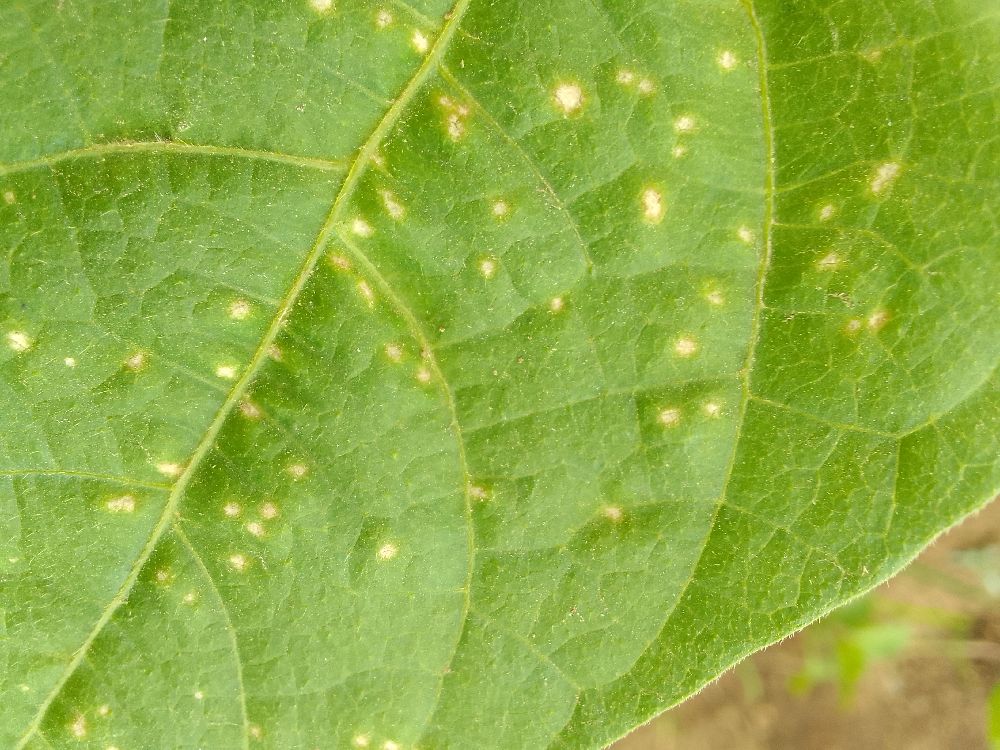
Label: rust